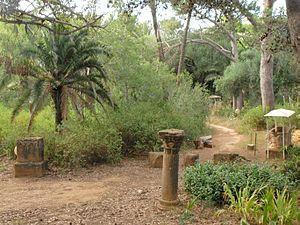
Le ruines romaines de Tipaza Русский: Римские руины в Типасе
Tipasa de Maurétanie est un site archéologique situé sur le territoire de la commune de Tipaza en Algérie, qui conserve les ruines d'une ville romaine. Le site a été classé patrimoine mondial de l'humanité par l'UNESCO en 2002 en décrivant le site comme " l'un des plus extraordinaires complexes archéologiques du Maghreb " reflétant de manière très significative les contacts entre les berbères et les vagues de colonisation punique et romaine entre le VIᵉ siècle av. J.-C. et le VIᵉ siècle de notre ère.